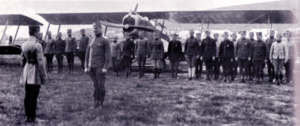
Unité d'aviation serbe pendant la première guerre mondiale, de dos un officier français, formateur?